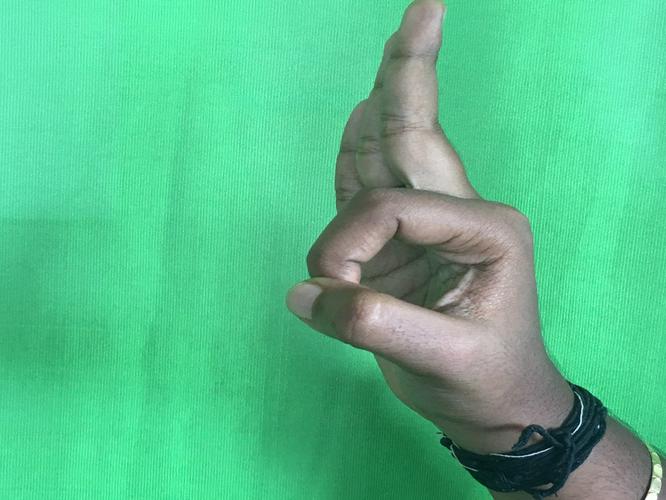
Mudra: Aralam
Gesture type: single_hand